German invasion of the Netherlands

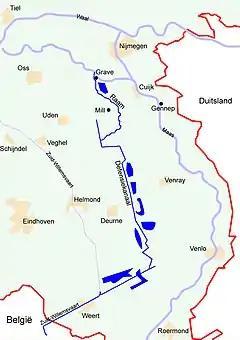
The Peel-Raam Position

In the 17th century, the Dutch Republic had devised a defensive system called the Hollandic Water Line, which during the Franco-Dutch War protected all major cities in the west, by flooding part of the countryside. In the early 19th century this line was shifted somewhat to the east, beyond Utrecht, and later modernised with fortresses. This new position was called the New Hollandic Water Line. The line was reinforced with new pillboxes in 1940 as the fortifications were outdated. The line was located at the extreme eastern edge of the area lying below sea level. This allowed the ground before the fortifications to be easily inundated with a few feet of water, too shallow for boats, but deep enough to turn the soil into an impassable quagmire. The area west of the New Hollandic Water Line was called Fortress Holland (Dutch: "Vesting Holland"; German: "Festung Holland"), the eastern flank of which was also covered by Lake IJssel and the southern flank protected by the lower course of three broad parallel rivers: the Meuse ("Maas") and two branches of the Rhine. It functioned as a National Redoubt, which was expected to hold out a prolonged period of time, in the most optimistic predictions as much as three months without any allied assistance, even though the size of the attacking German force was strongly overestimated. Before the war the intention was to fall back to this position almost immediately, after a concentration phase (the so-called "Case Blue") in the , inspired by the hope that Germany would only travel through the southern provinces on its way to Belgium and leave Holland proper untouched. In 1939 it was understood such an attitude posed an invitation to invade and made it impossible to negotiate with the Entente about a common defence. Proposals by German diplomats that the Dutch government would secretly assent to an advance into the country were rejected.